Nine Treasures

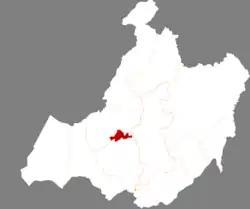
Hailar district in Hulunbuir region of Inner Mongolia

The group was formed in 2010 in Hailar District of Inner Mongolia in China.